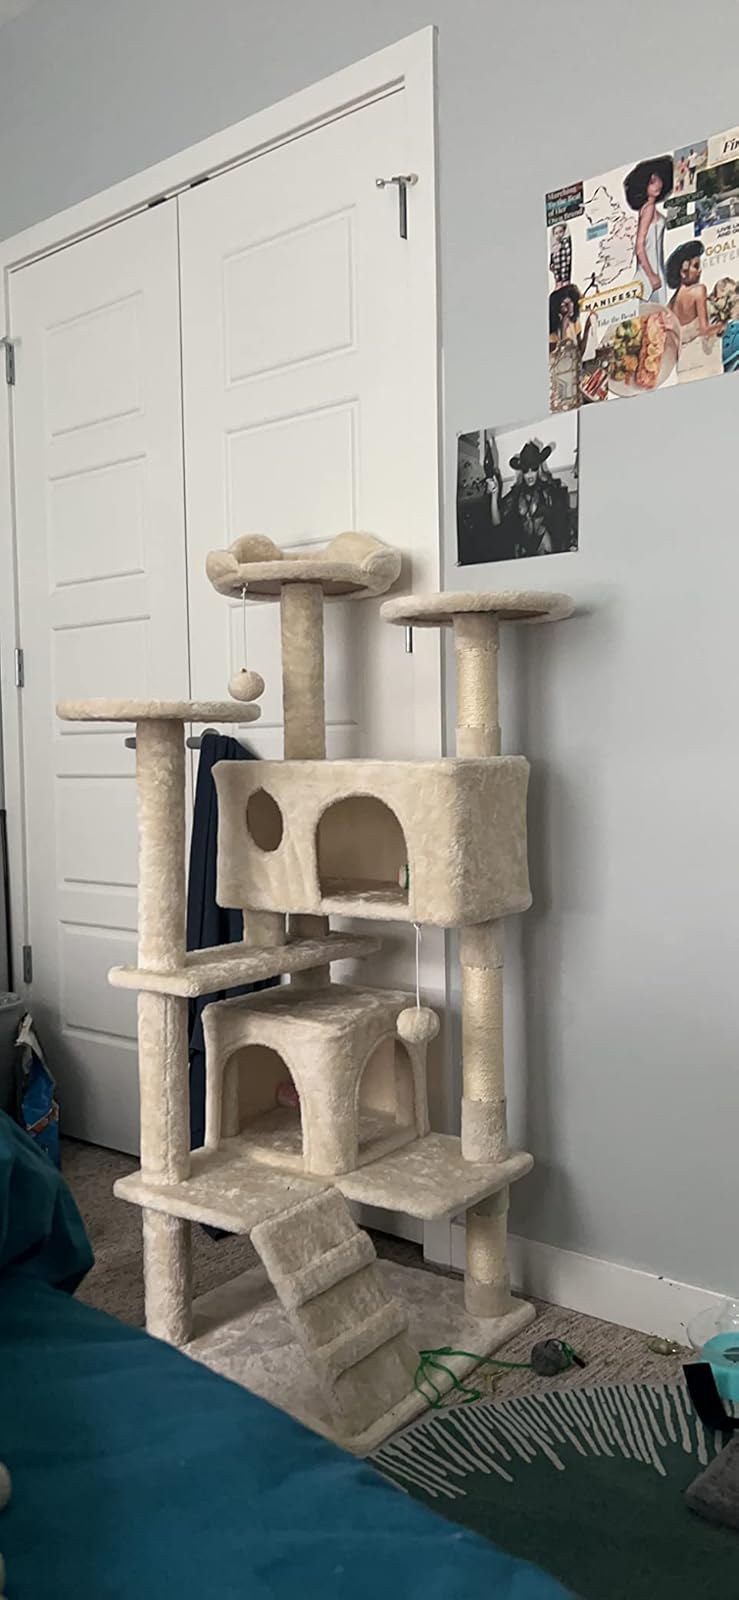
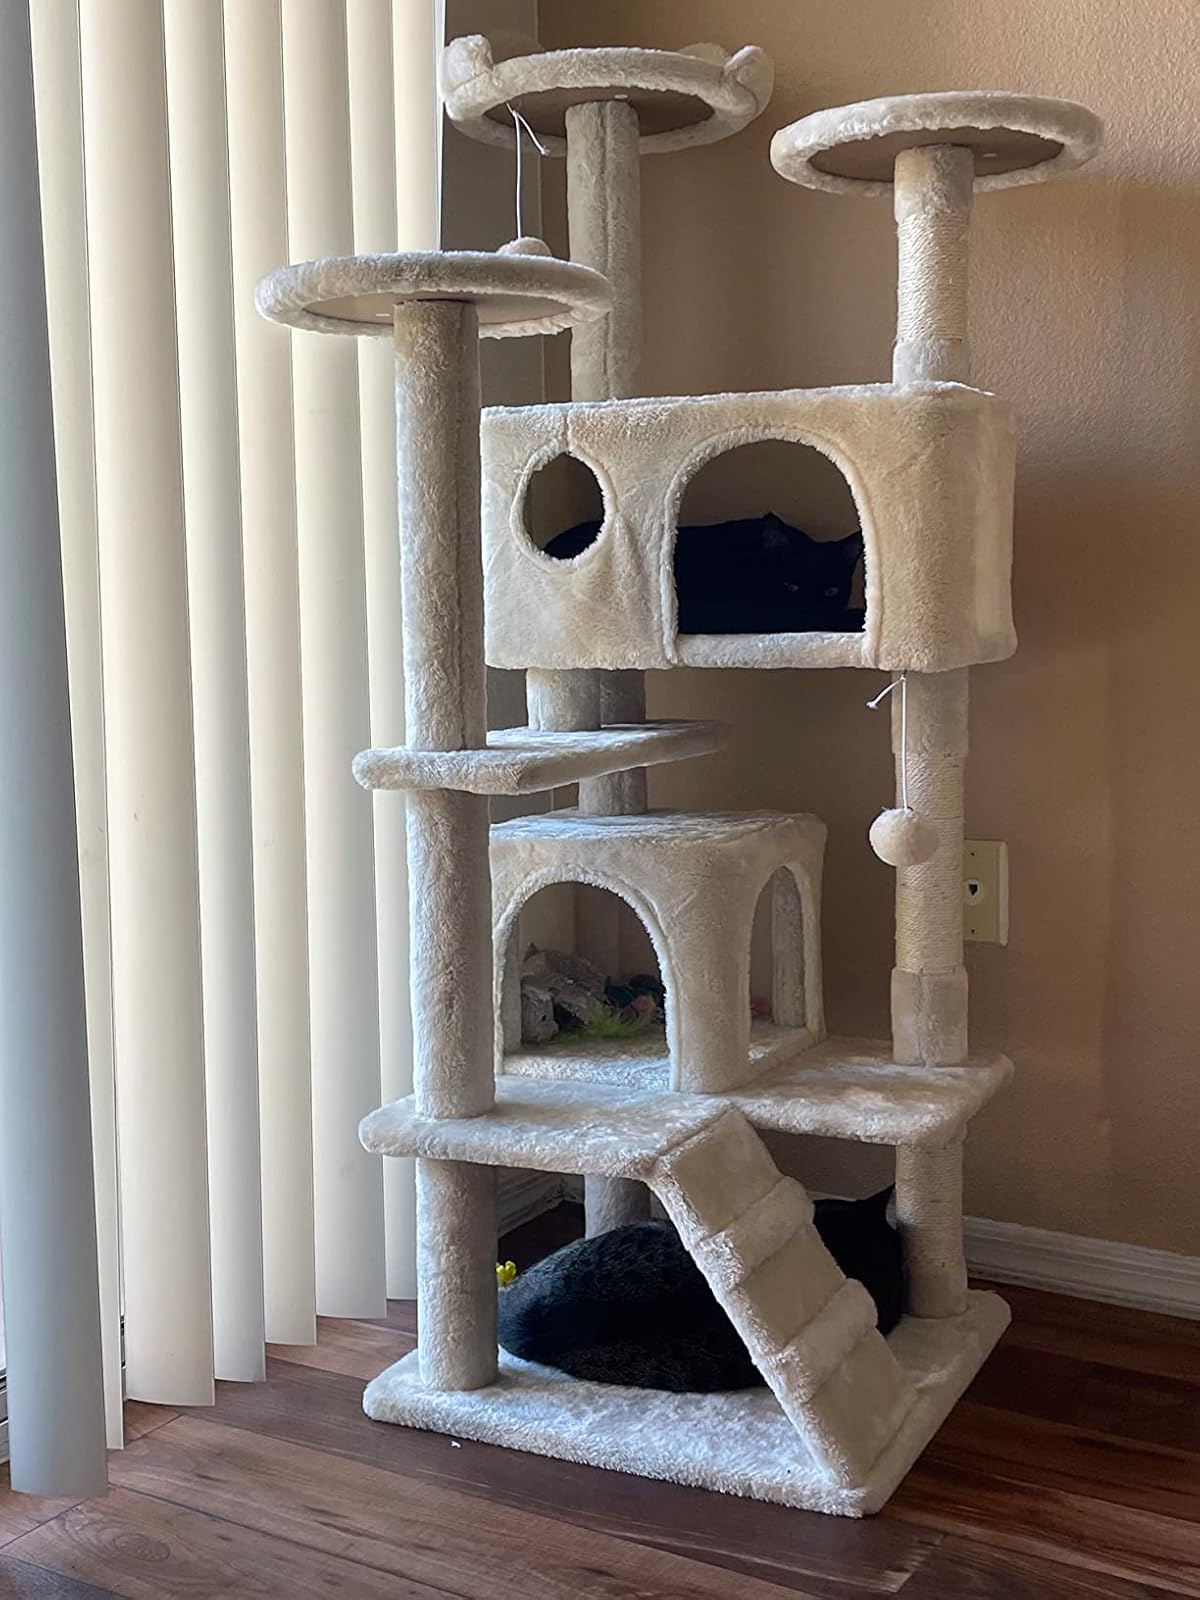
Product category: items_cat tree
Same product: yes